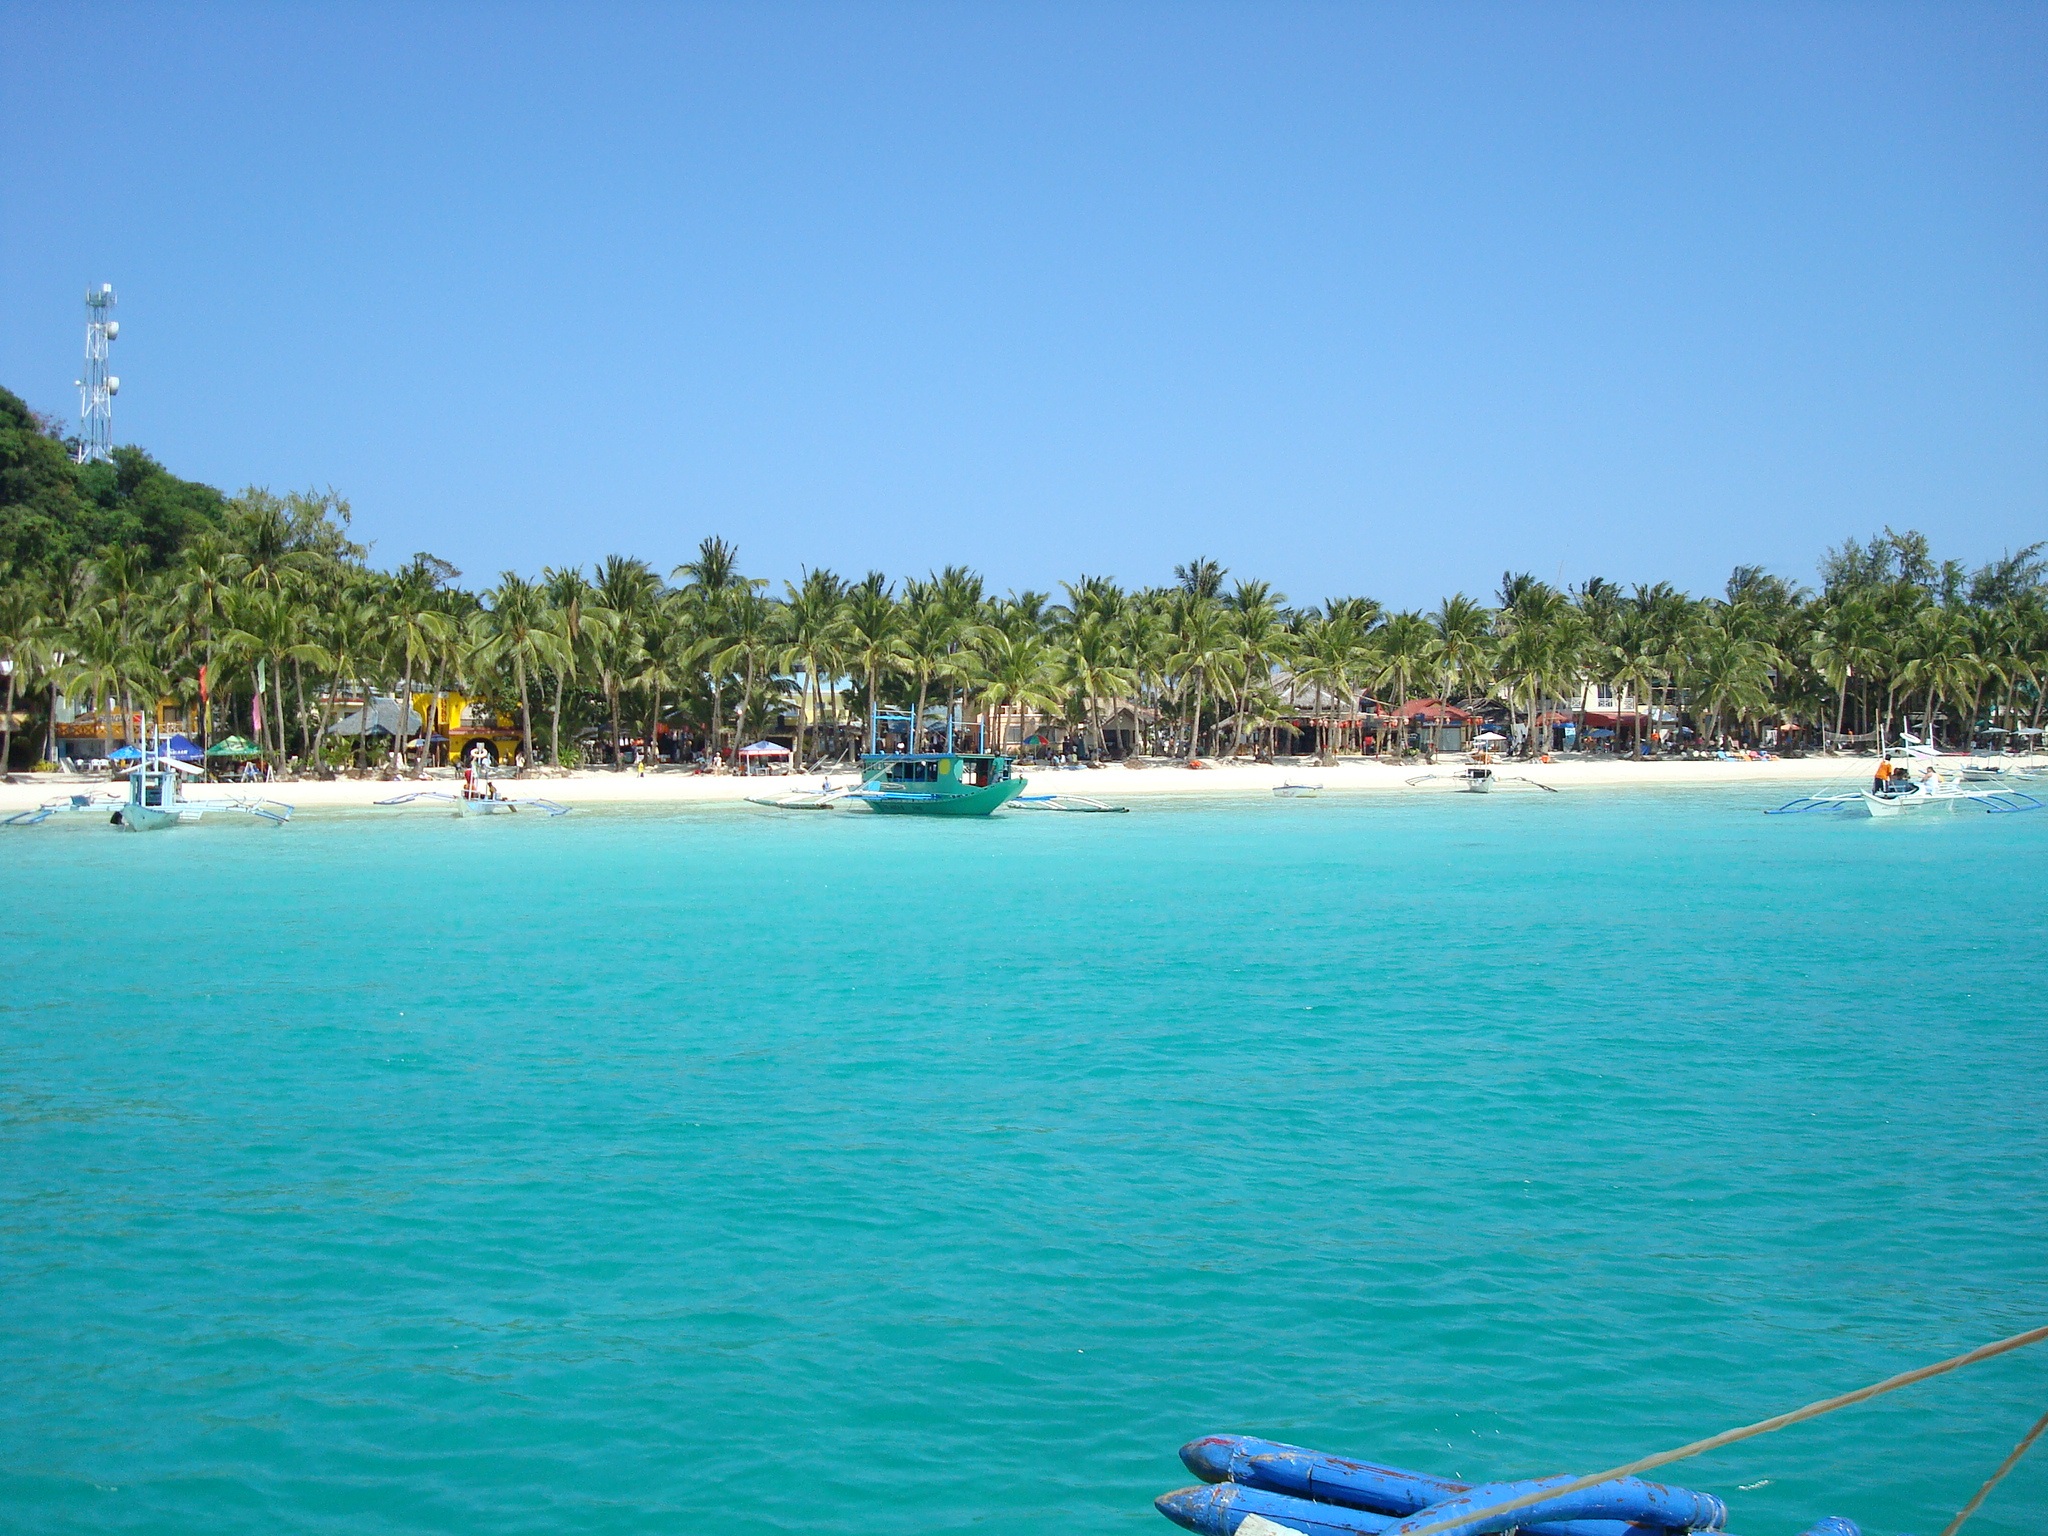
beach, sea, sunset, vacation, lagoon, bay, island, resort, caribbean, cape, cay, boracay, boracay beach